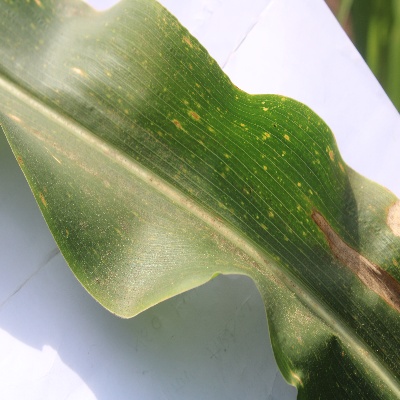
Crop: Maize
Condition: leaf spot